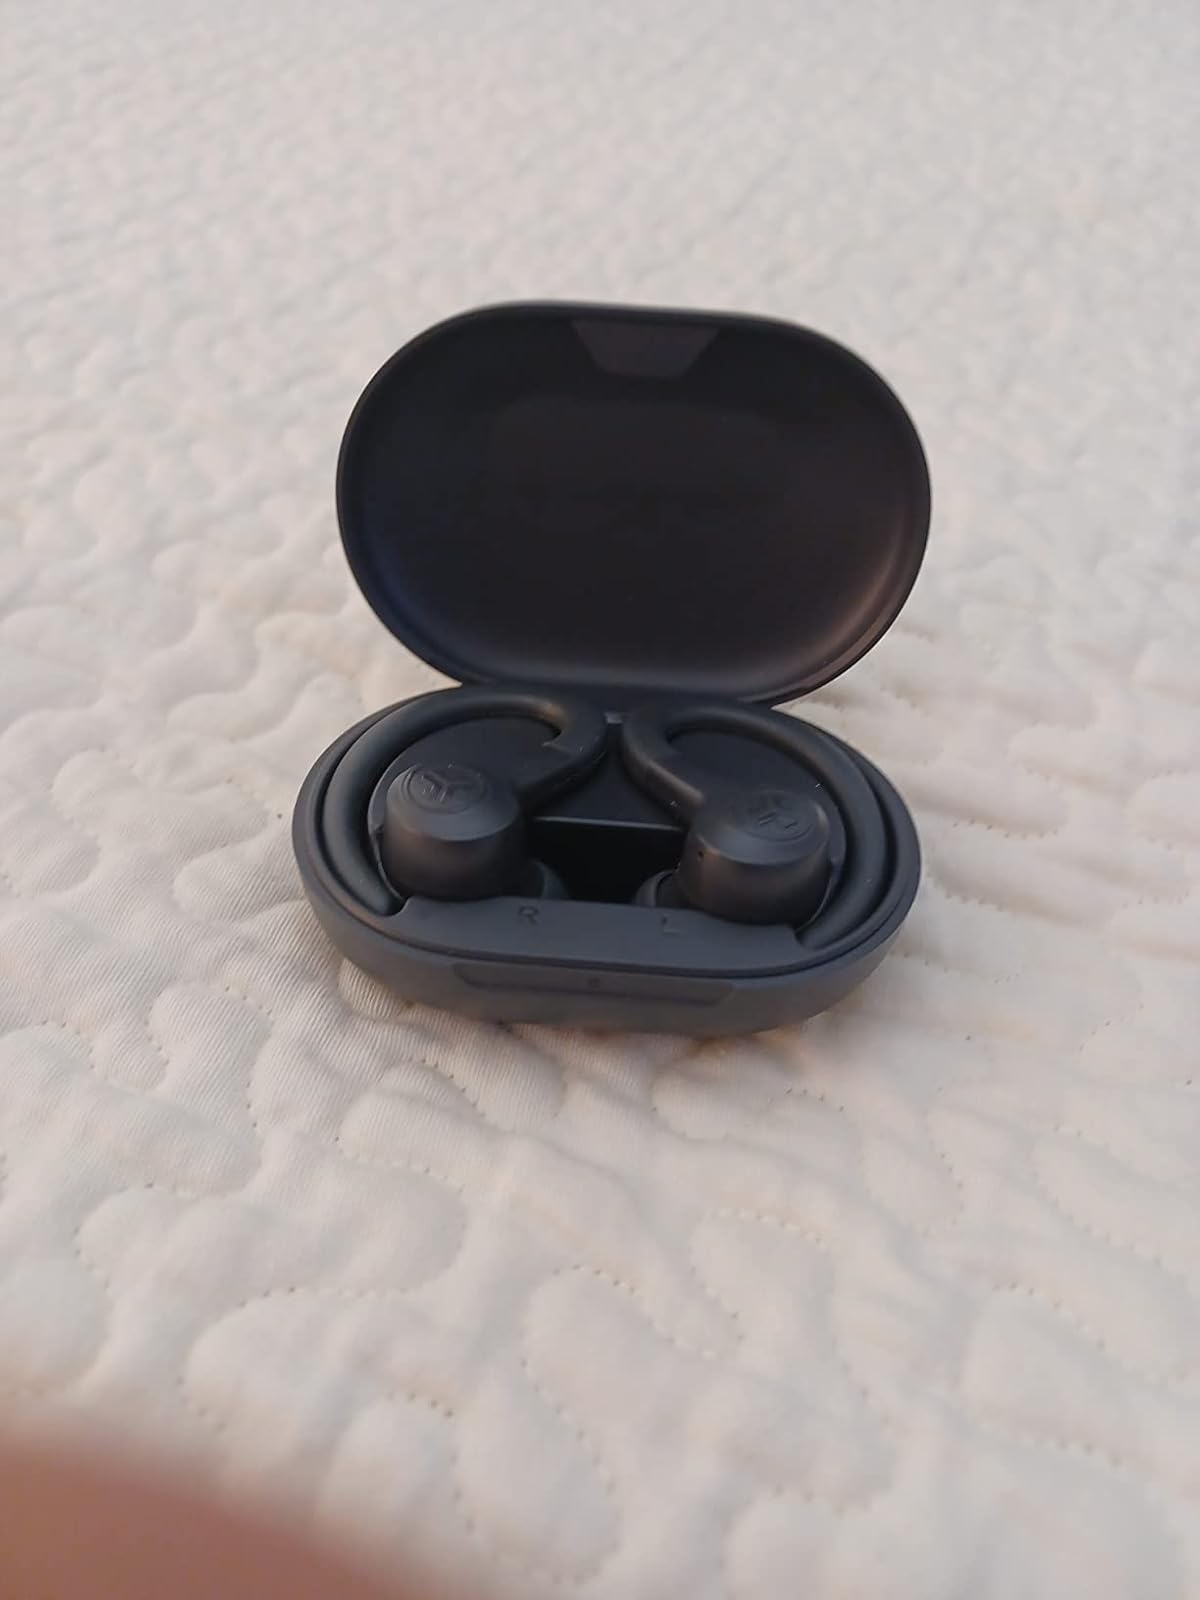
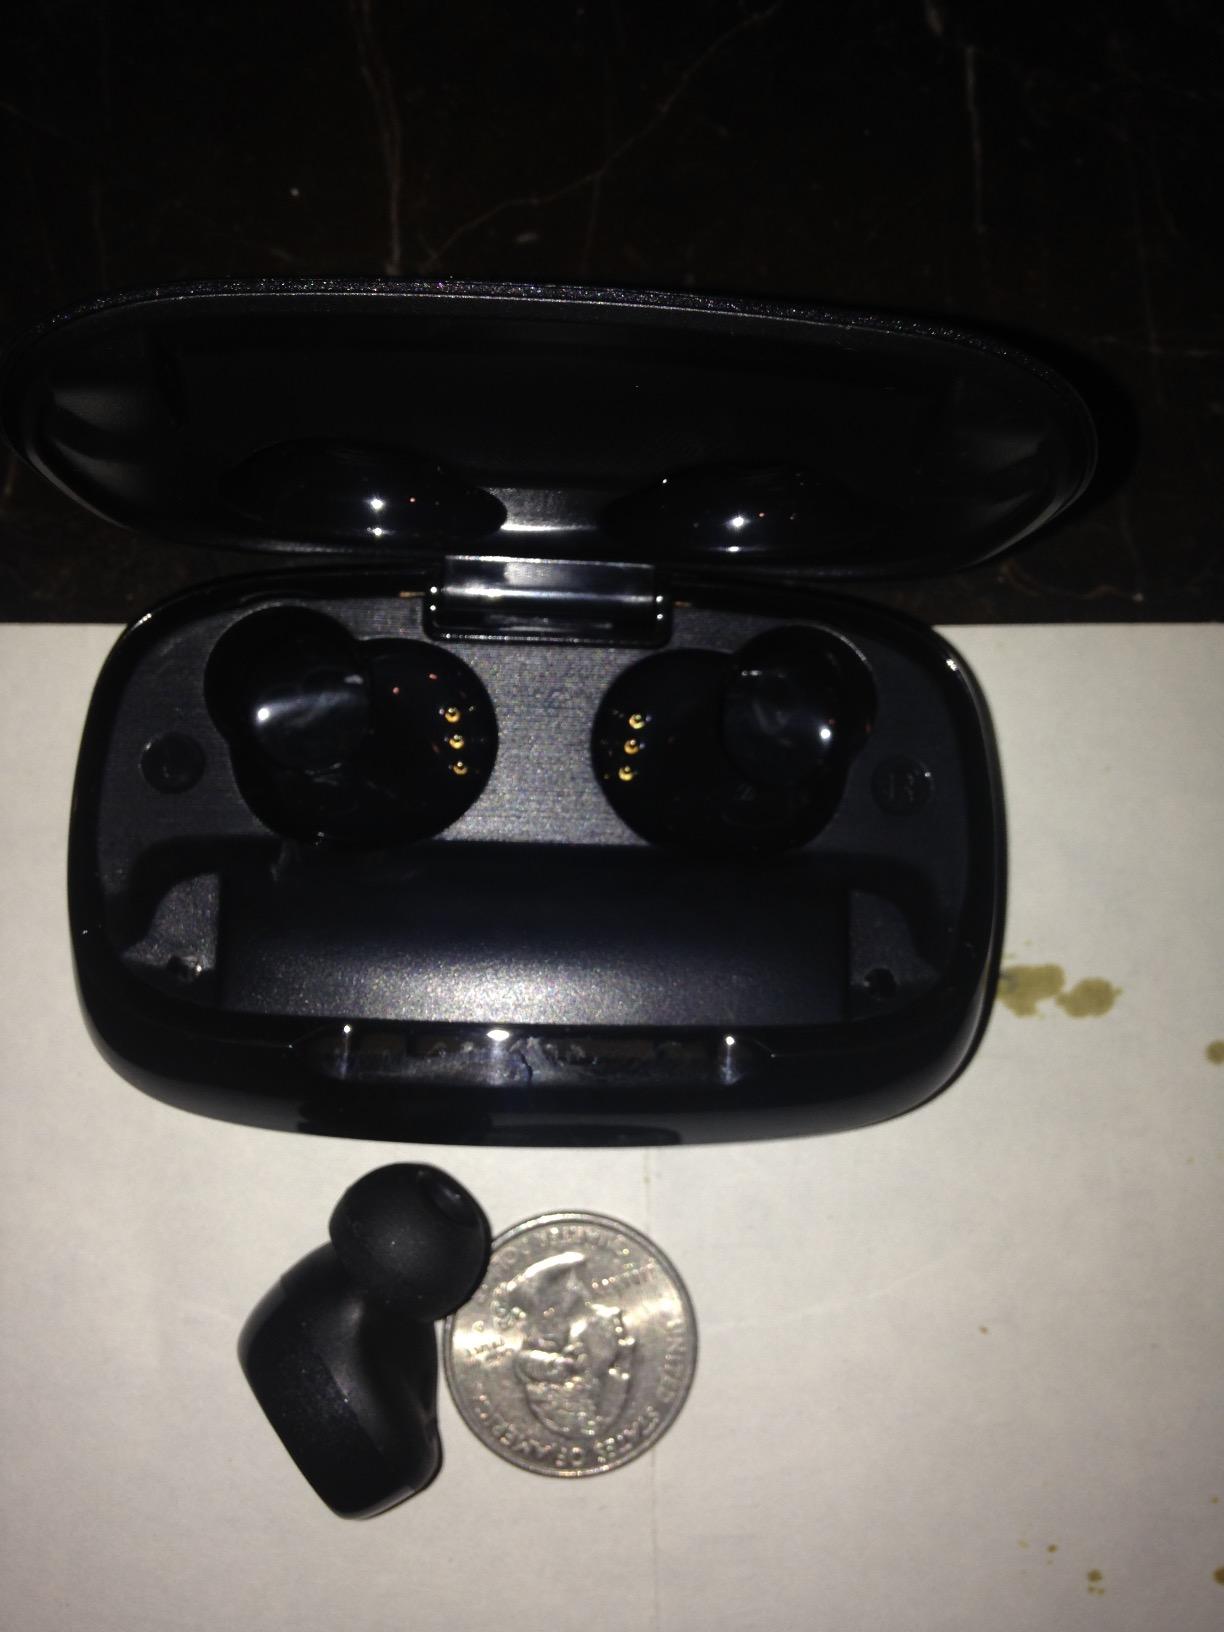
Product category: earbuds
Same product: no